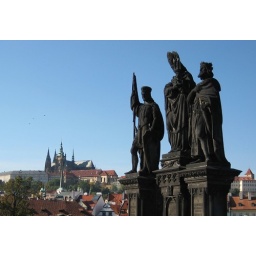
Charles bridge (Prague castle in background)